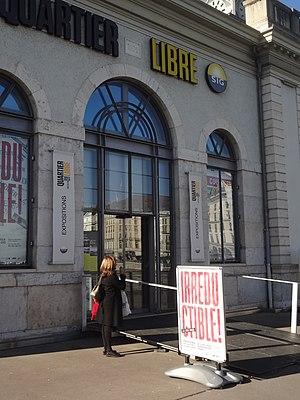
""Irréductible
Le Courrier est un quotidien suisse de langue française édité à Genève. Son titre est Courrier de Genève jusqu’en 1948. Il affiche le slogan « L'essentiel autrement », adoptant une ligne socio-politique claire : humaniste et progressiste.